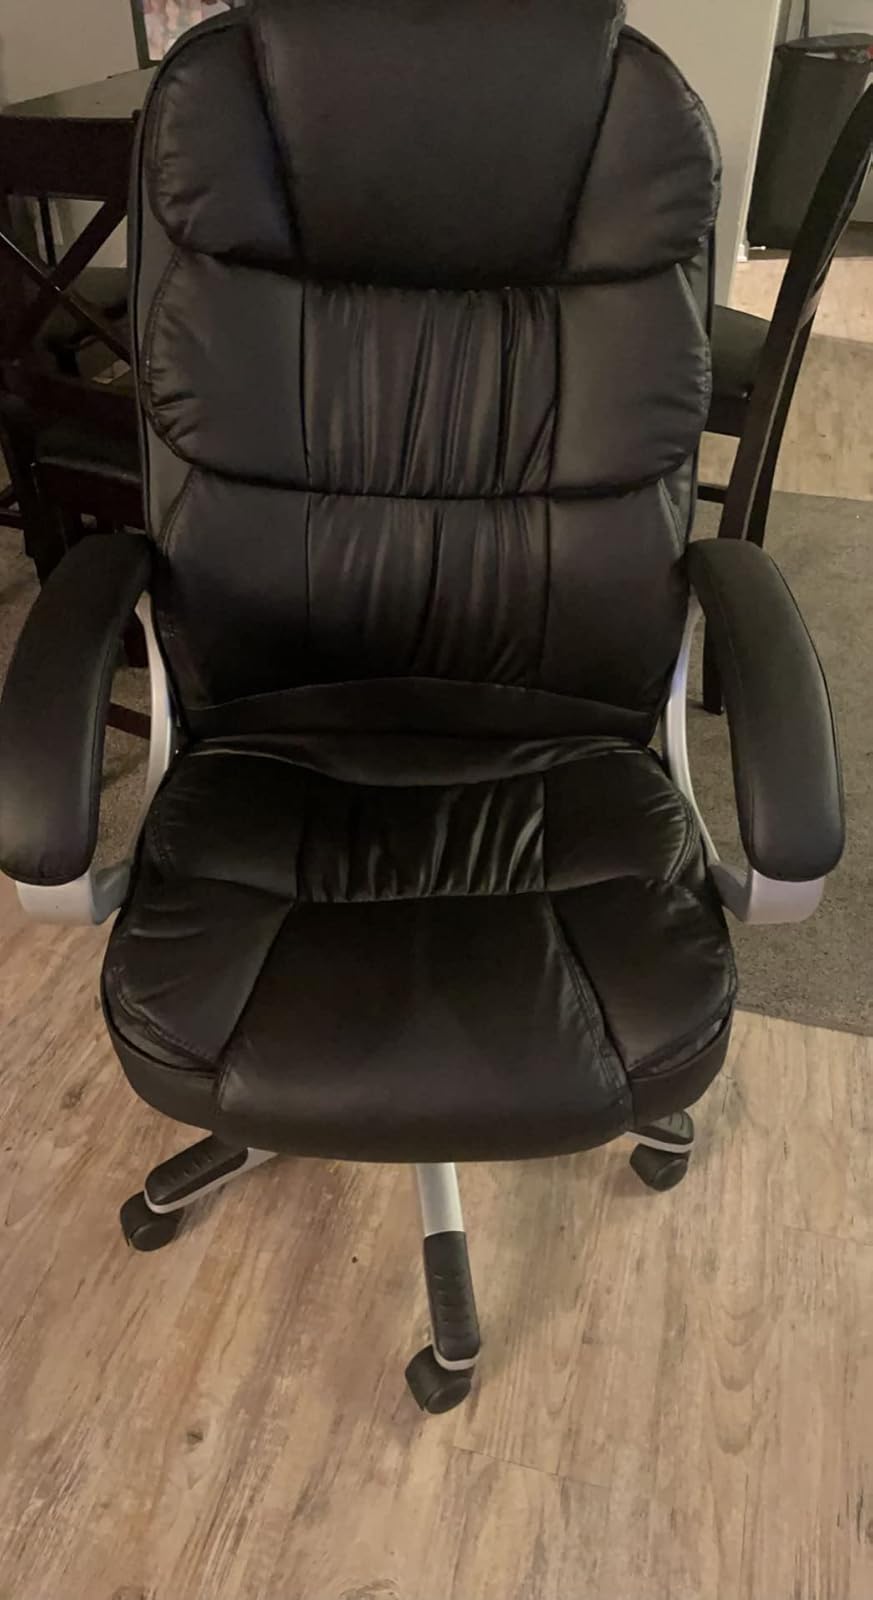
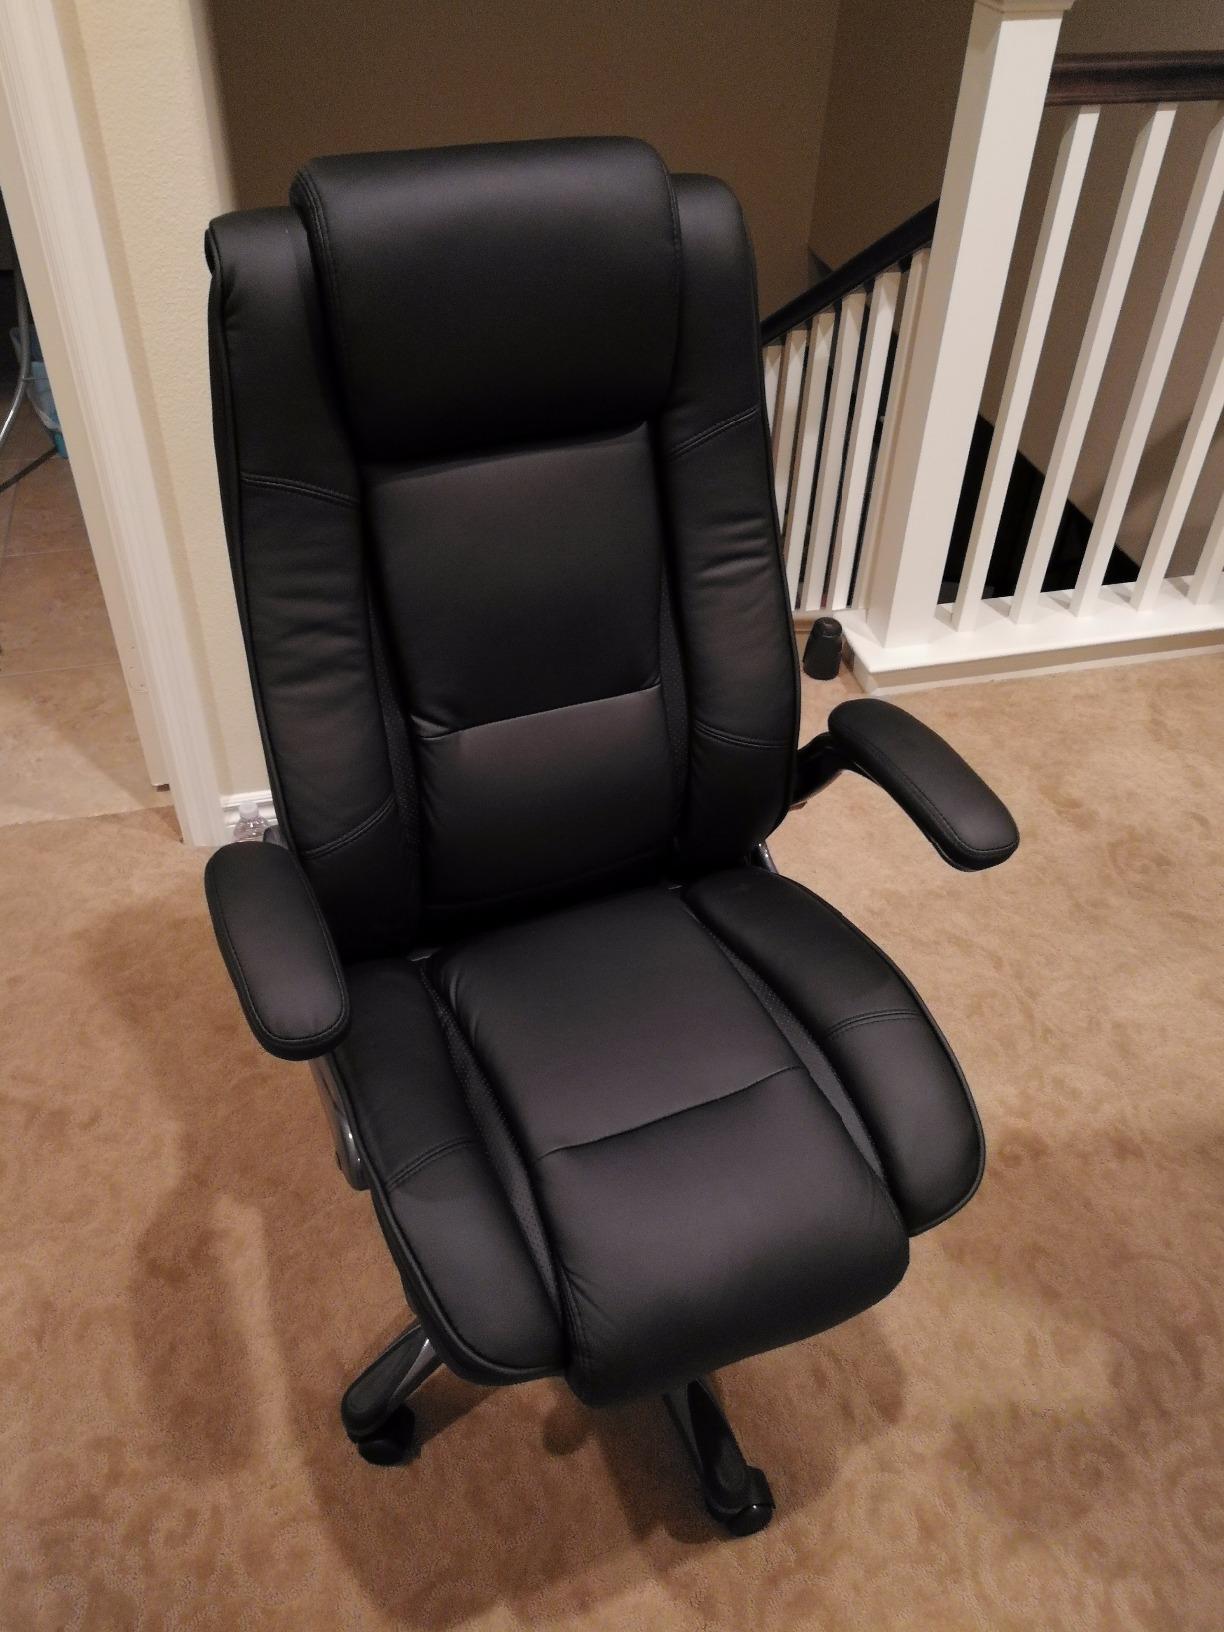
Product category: items_chair
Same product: no